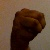
The image shows a hand gesture representing the letter 'M' in Indian Sign Language.